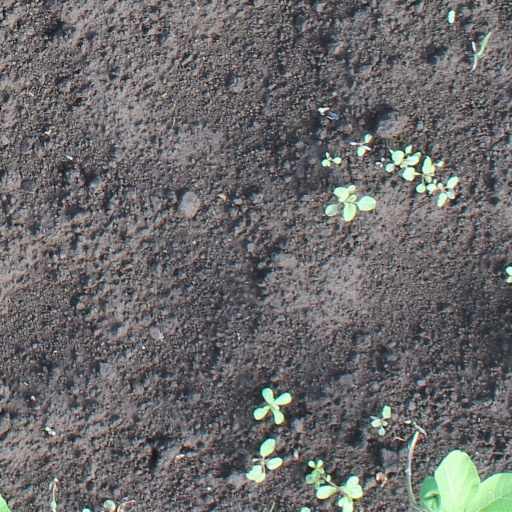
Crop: soybean